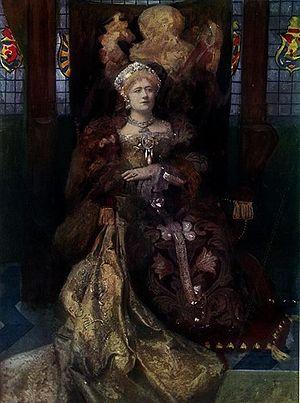
Le Lyceum Theatre est une salle de spectacle de 2 100 places située sur Wellington Street et derrière le Strand dans le West End, City of Westminster, de Londres.